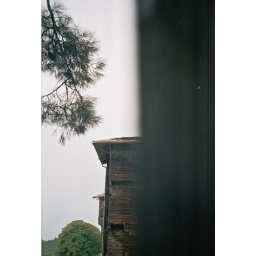
this is the biggest wooden house in europe, or something.